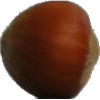
Label: nut_forest